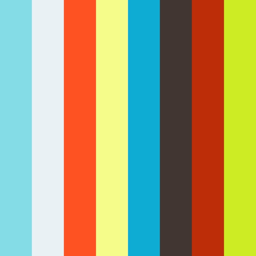
northern lights over the aurora borealis